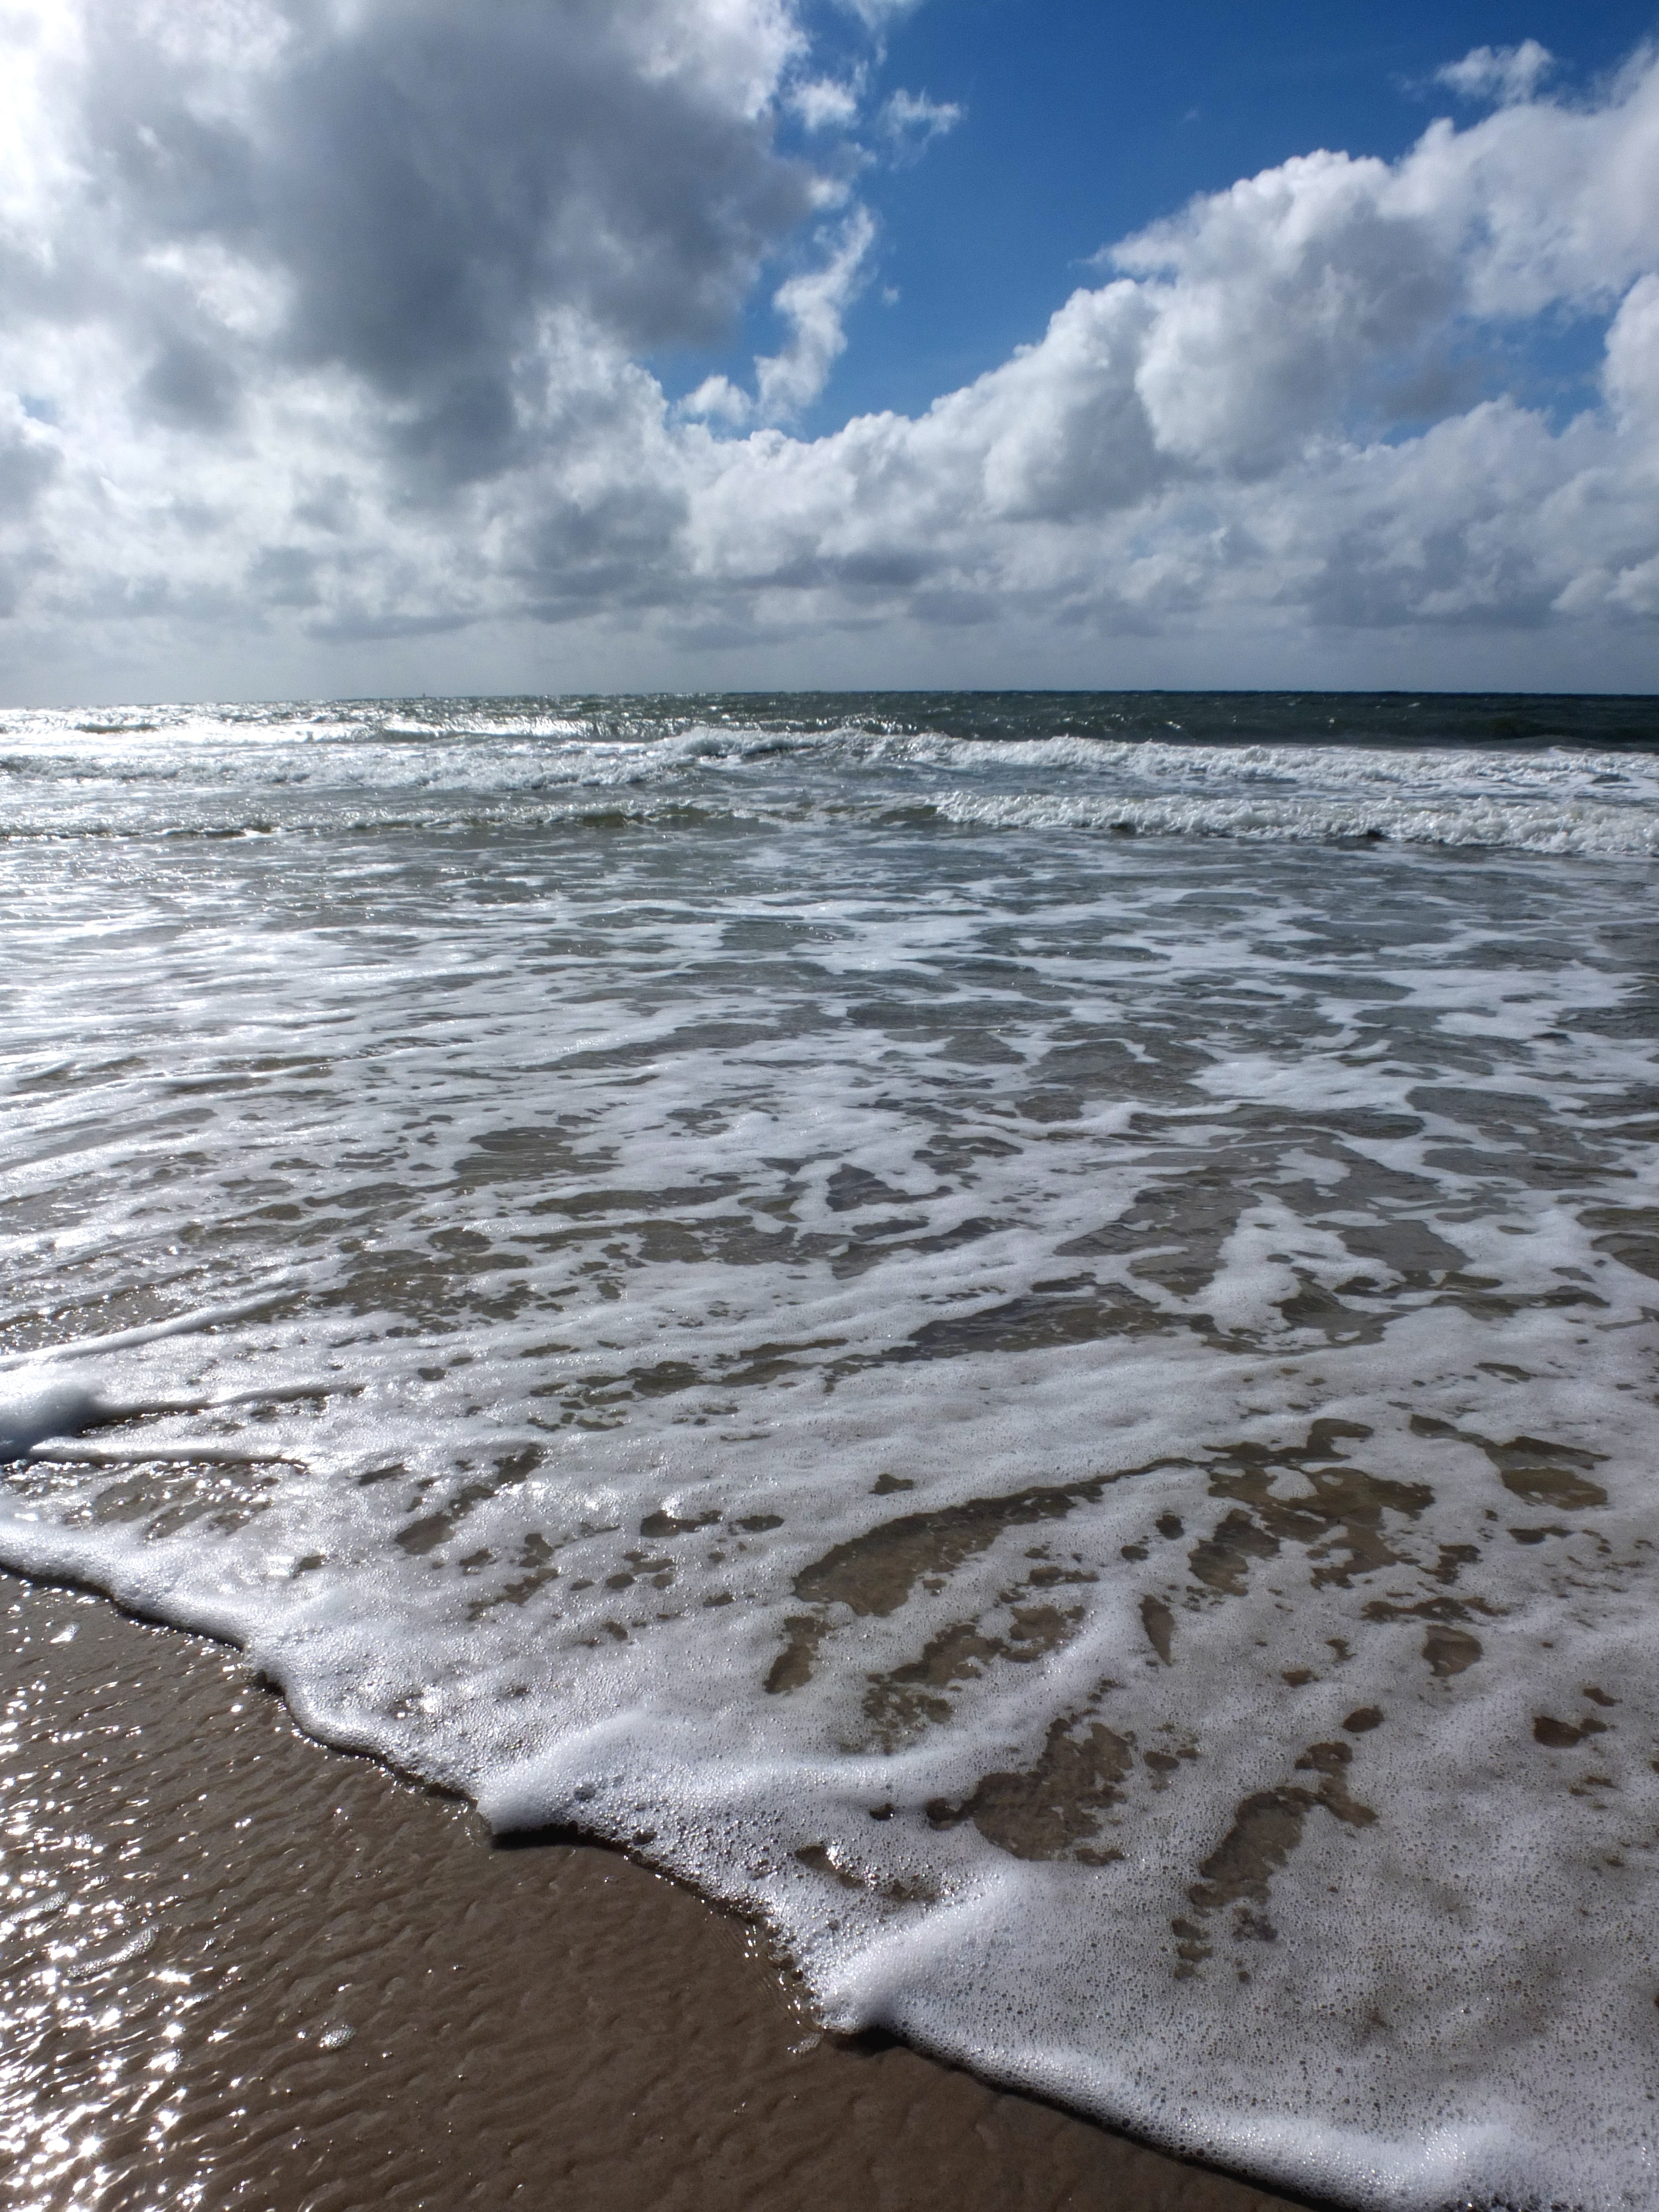
beach, sea, coast, water, nature, sand, rock, ocean, horizon, cloud, sky, shore, wave, wind, ice, spray, weather, body of water, lichtspiel, clouds, north sea, amrum, sand beach, mudflat, wind wave